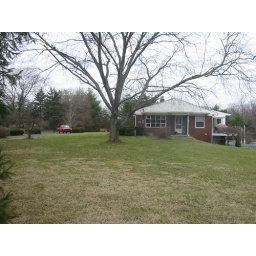
This is Kieran's home in Indianapolis. The little red truck is an old friend.